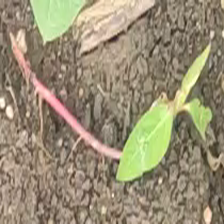
Weed species: Moti_dudhi(Euphorbia_geneculata_L)